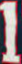
Number: 1